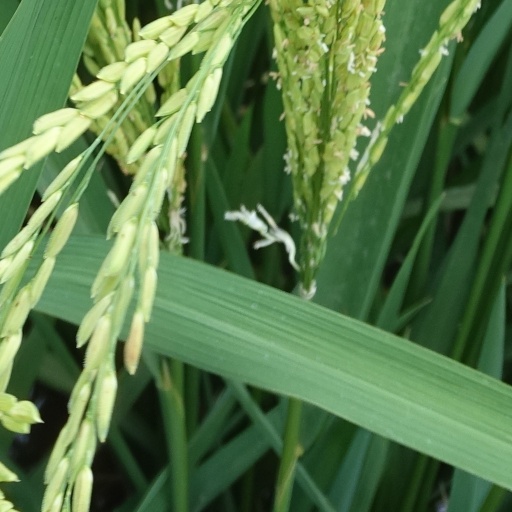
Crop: rice